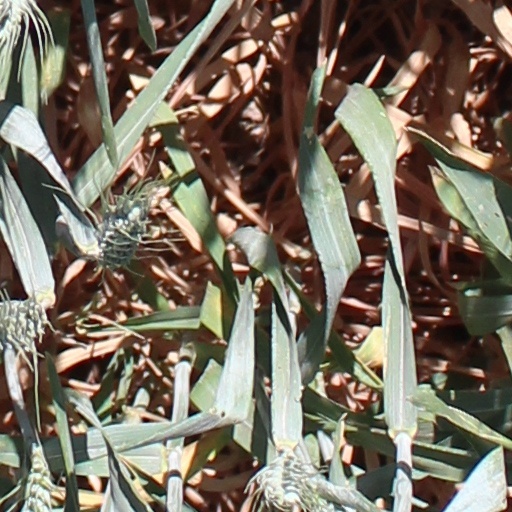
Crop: wheat